Piet Blauw

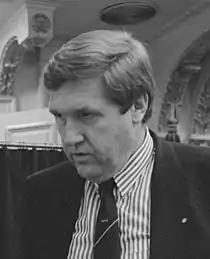
Blauw in 1988

Pieter Marinus "Piet" Blauw (30 September 1937 – 16 May 2019) was a Dutch politician for the People's Party for Freedom and Democracy (VVD). He was born in Alkmaar, North Holland and was a farmer by profession. Blauw was elected to the House of Representatives in 1981, serving until 1998.